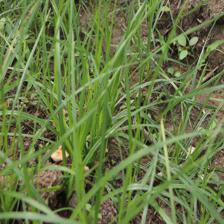
Label: Grass